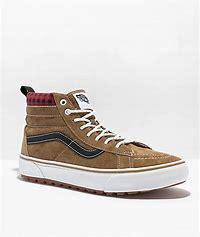
Brand: Vans
Model: SK8 Hi MTE